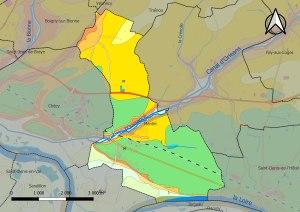
Mardié est une commune française située dans le département du Loiret en région Centre-Val de Loire.